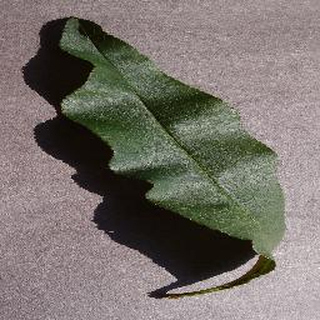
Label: healthy_peach